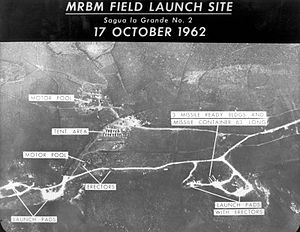
Den kolde krig / Cubakrisen
Flyfoto der viser placeringen af missiler på Cuba
Den kolde krig er betegnelsen for de konflikter i international politik, der opstod mellem landene i de to militæralliancer NATO og Warszawapagten i perioden fra 2. verdenskrigs afslutning til Sovjetunionens opløsning i 1991.